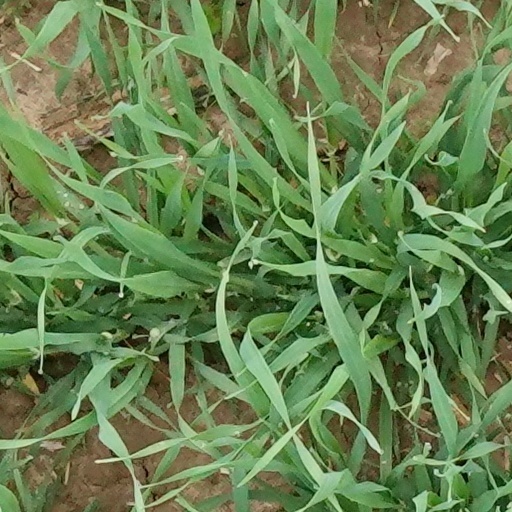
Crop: wheat